Uprising of Petar Delyan

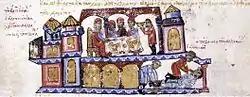
Alusian invites Petar Delyan to a banquet and has him blinded. Miniature from the "Skylitzes Chronicle".

The Byzantine Emperor Michael IV prepared a major campaign to finally defeat the Bulgarians. He gathered an elite army of 40,000 men with capable generals and moved constantly in a battle formation. There were a lot of mercenaries in the Byzantine army including Harald Hardråde with 500 Varangians. From Thessaloniki the Byzantines penetrated in Bulgaria and defeated the Bulgarians at Ostrovo in the late summer of 1041. It seems that the Varangians had a decisive role in the victory as their chief is hailed in the Norse sagas as the "devastator of Bulgaria". Though blind, Petar Delyan was in command of the army. His fate is unknown; he either perished in the battle or was captured and taken to Constantinople.